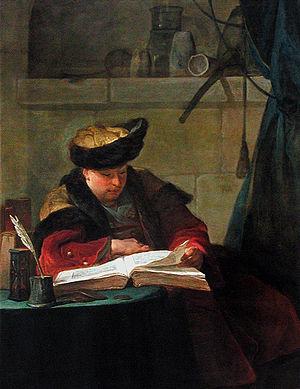
Pierre Boscry est un architecte français, né en 1700, mort à Paris en mars 1781.